Pancharangi

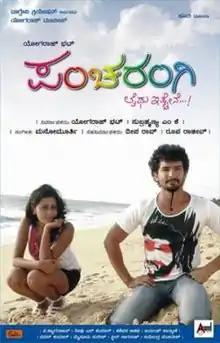
Theatrical Release poster

Pancharangi is a 2010 Indian Kannada language romantic comedy film with philosophical overtones directed and produced by Yogaraj Bhat starring Diganth and Nidhi Subbaiah in the lead roles. The music has been composed by Mano Murthy, story and screenplay is written by Pawan Kumar. The film was predominantly shot in the coastal locales of Karnataka state.